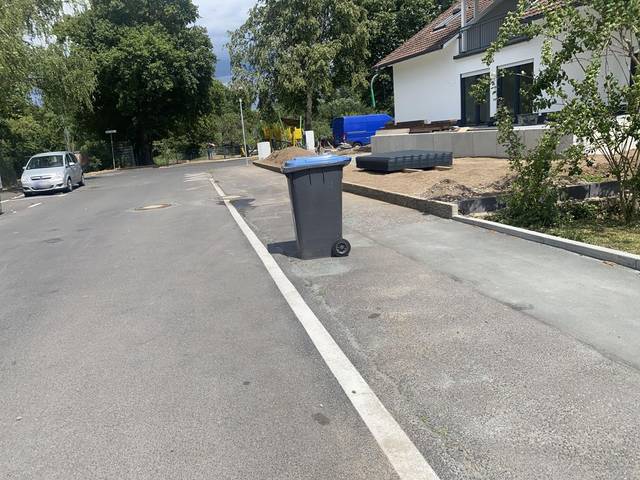
Region: Germany
Coordinates: 50.576, 8.686